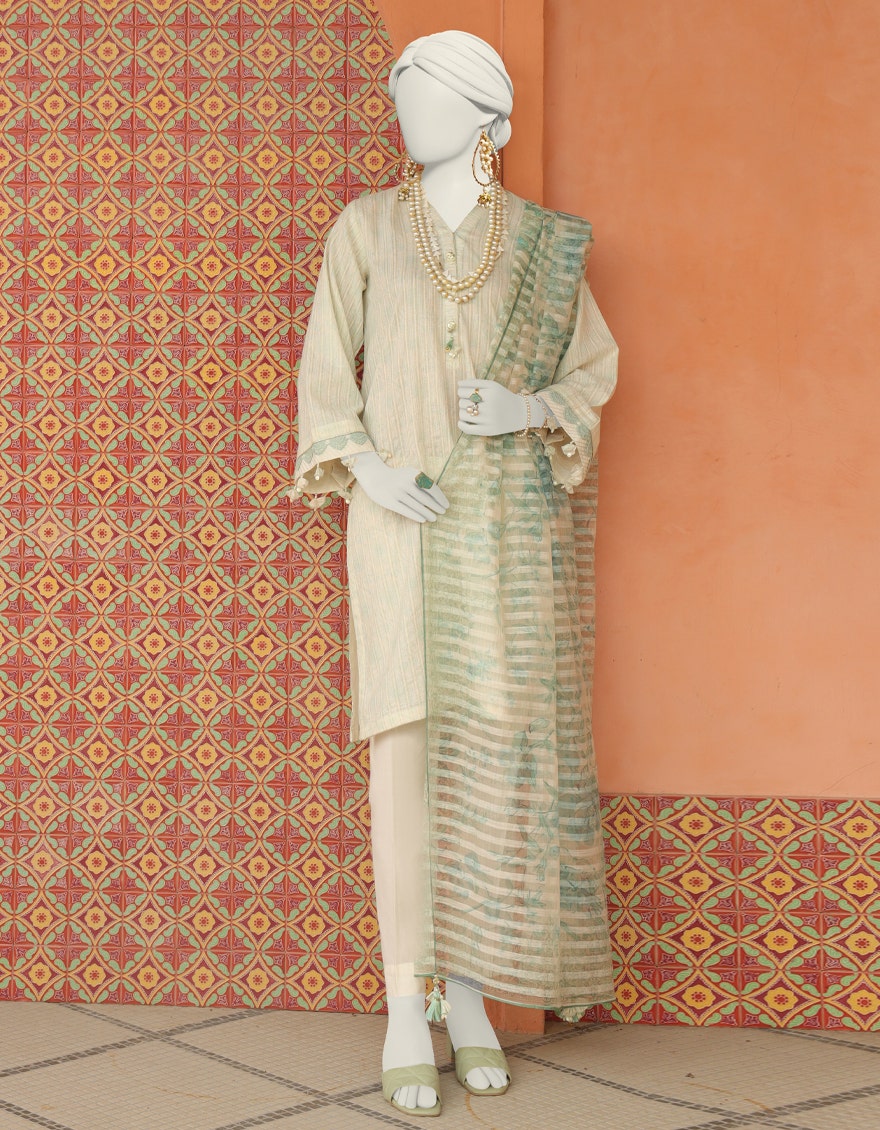
green multi kurta pajamas